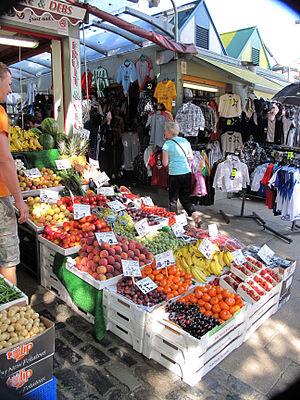
Le marché de Norwich est un marché en plein air de la ville de Norwich, en Angleterre, actif depuis la fin du XIᵉ siècle.